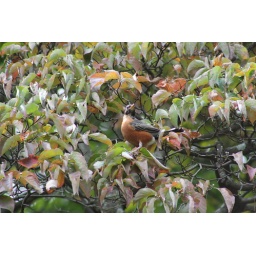
American Robin upon a colorful tree in the backyard